Richard Reade

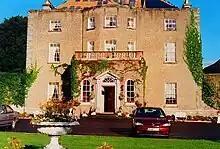
Moyglare Manor, present day

In 1546 Sir John Alan, the Lord Chancellor of Ireland, was removed from office on a charge of corruption, and Reade was sent to Ireland to replace him. He was granted a house in the precincts of St. Patrick's Cathedral, and the manor of Moyglare near Maynooth, County Kildare. In 1548 Alan was reinstated as chancellor. Reade returned to England, where he became Master of Requests. He later purchased the manors of Redbourn near St. Albans and Tangley near Andover.